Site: brandenburg
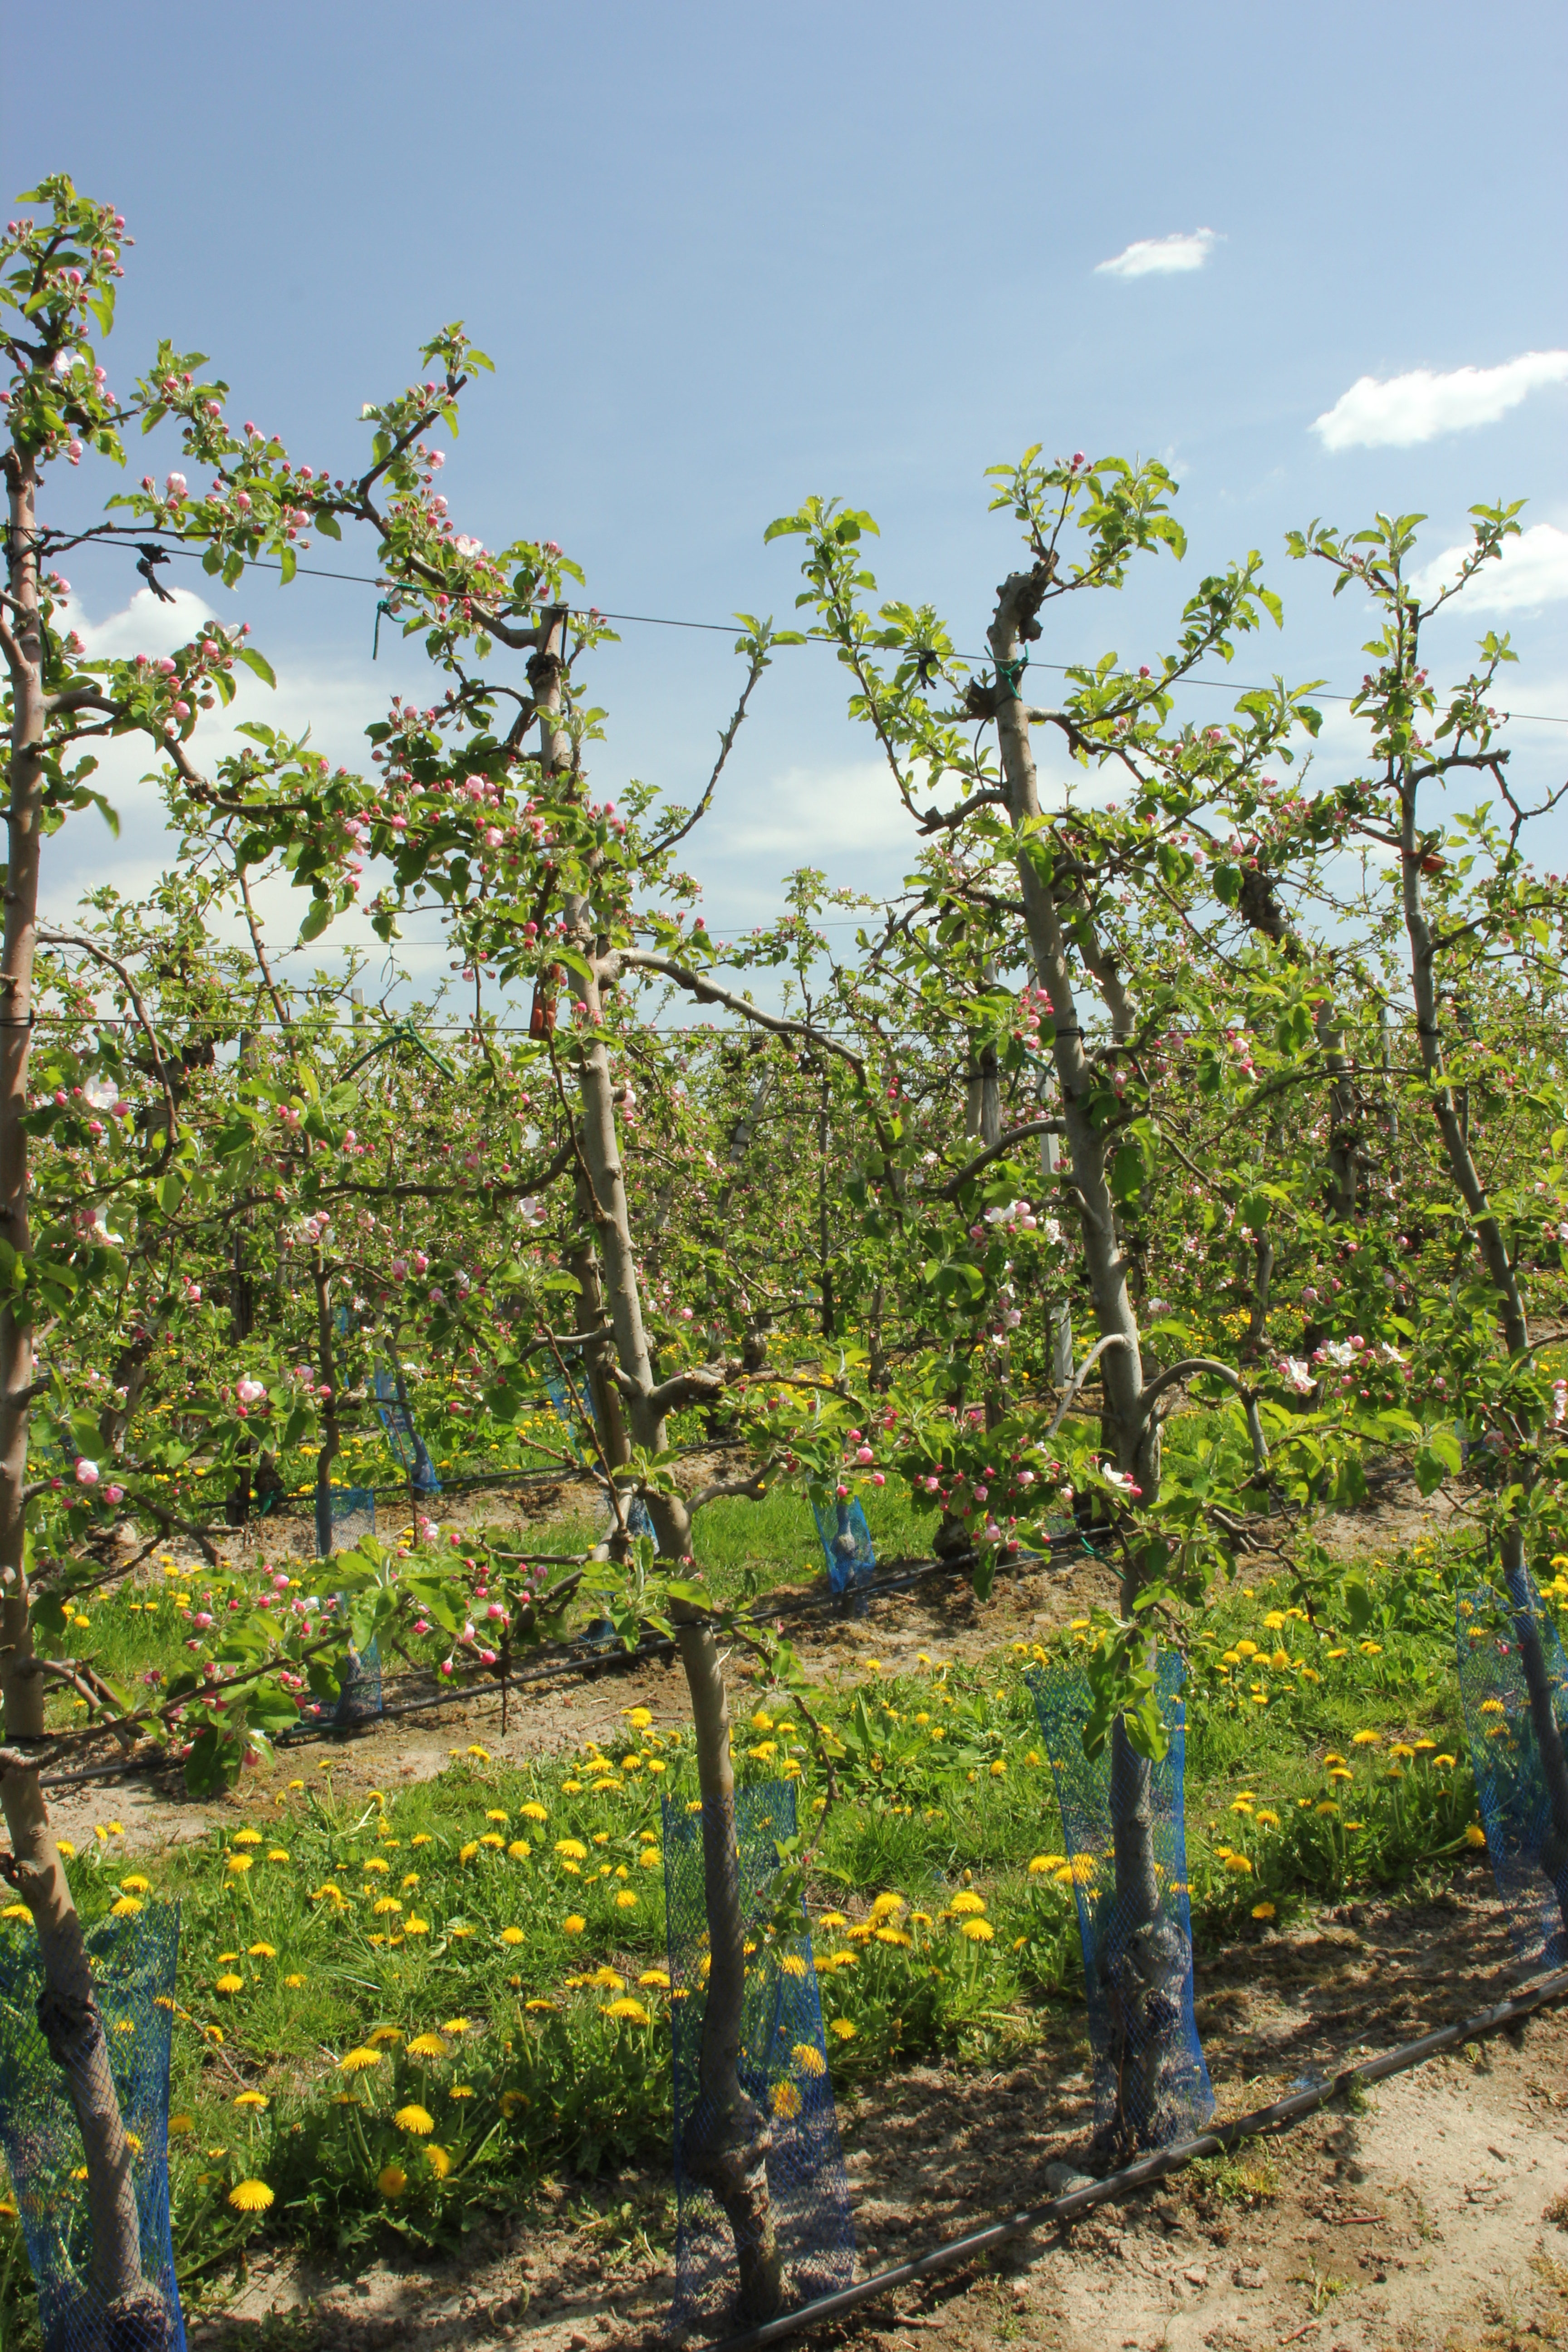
Growth stage (BBCH 57): Inflorescence emergence